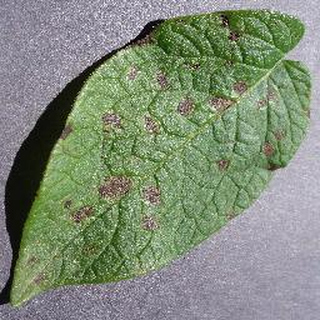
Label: potato_early_blight